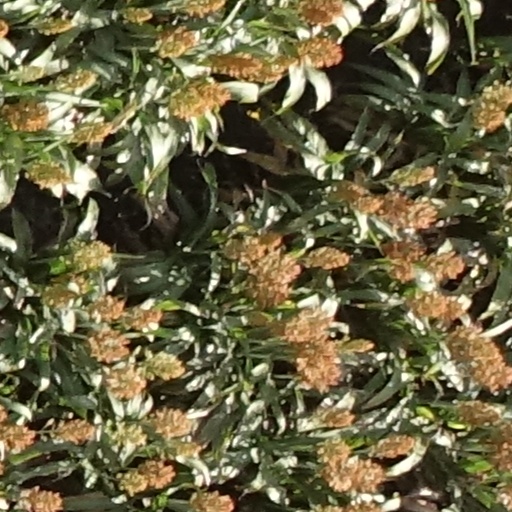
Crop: sorghum